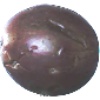
Label: Passion Fruit 1